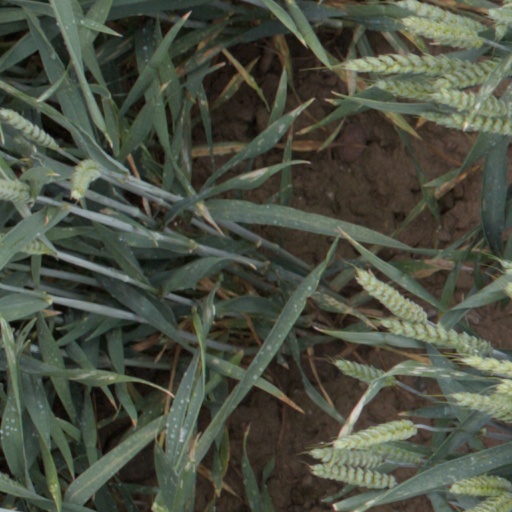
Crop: wheat